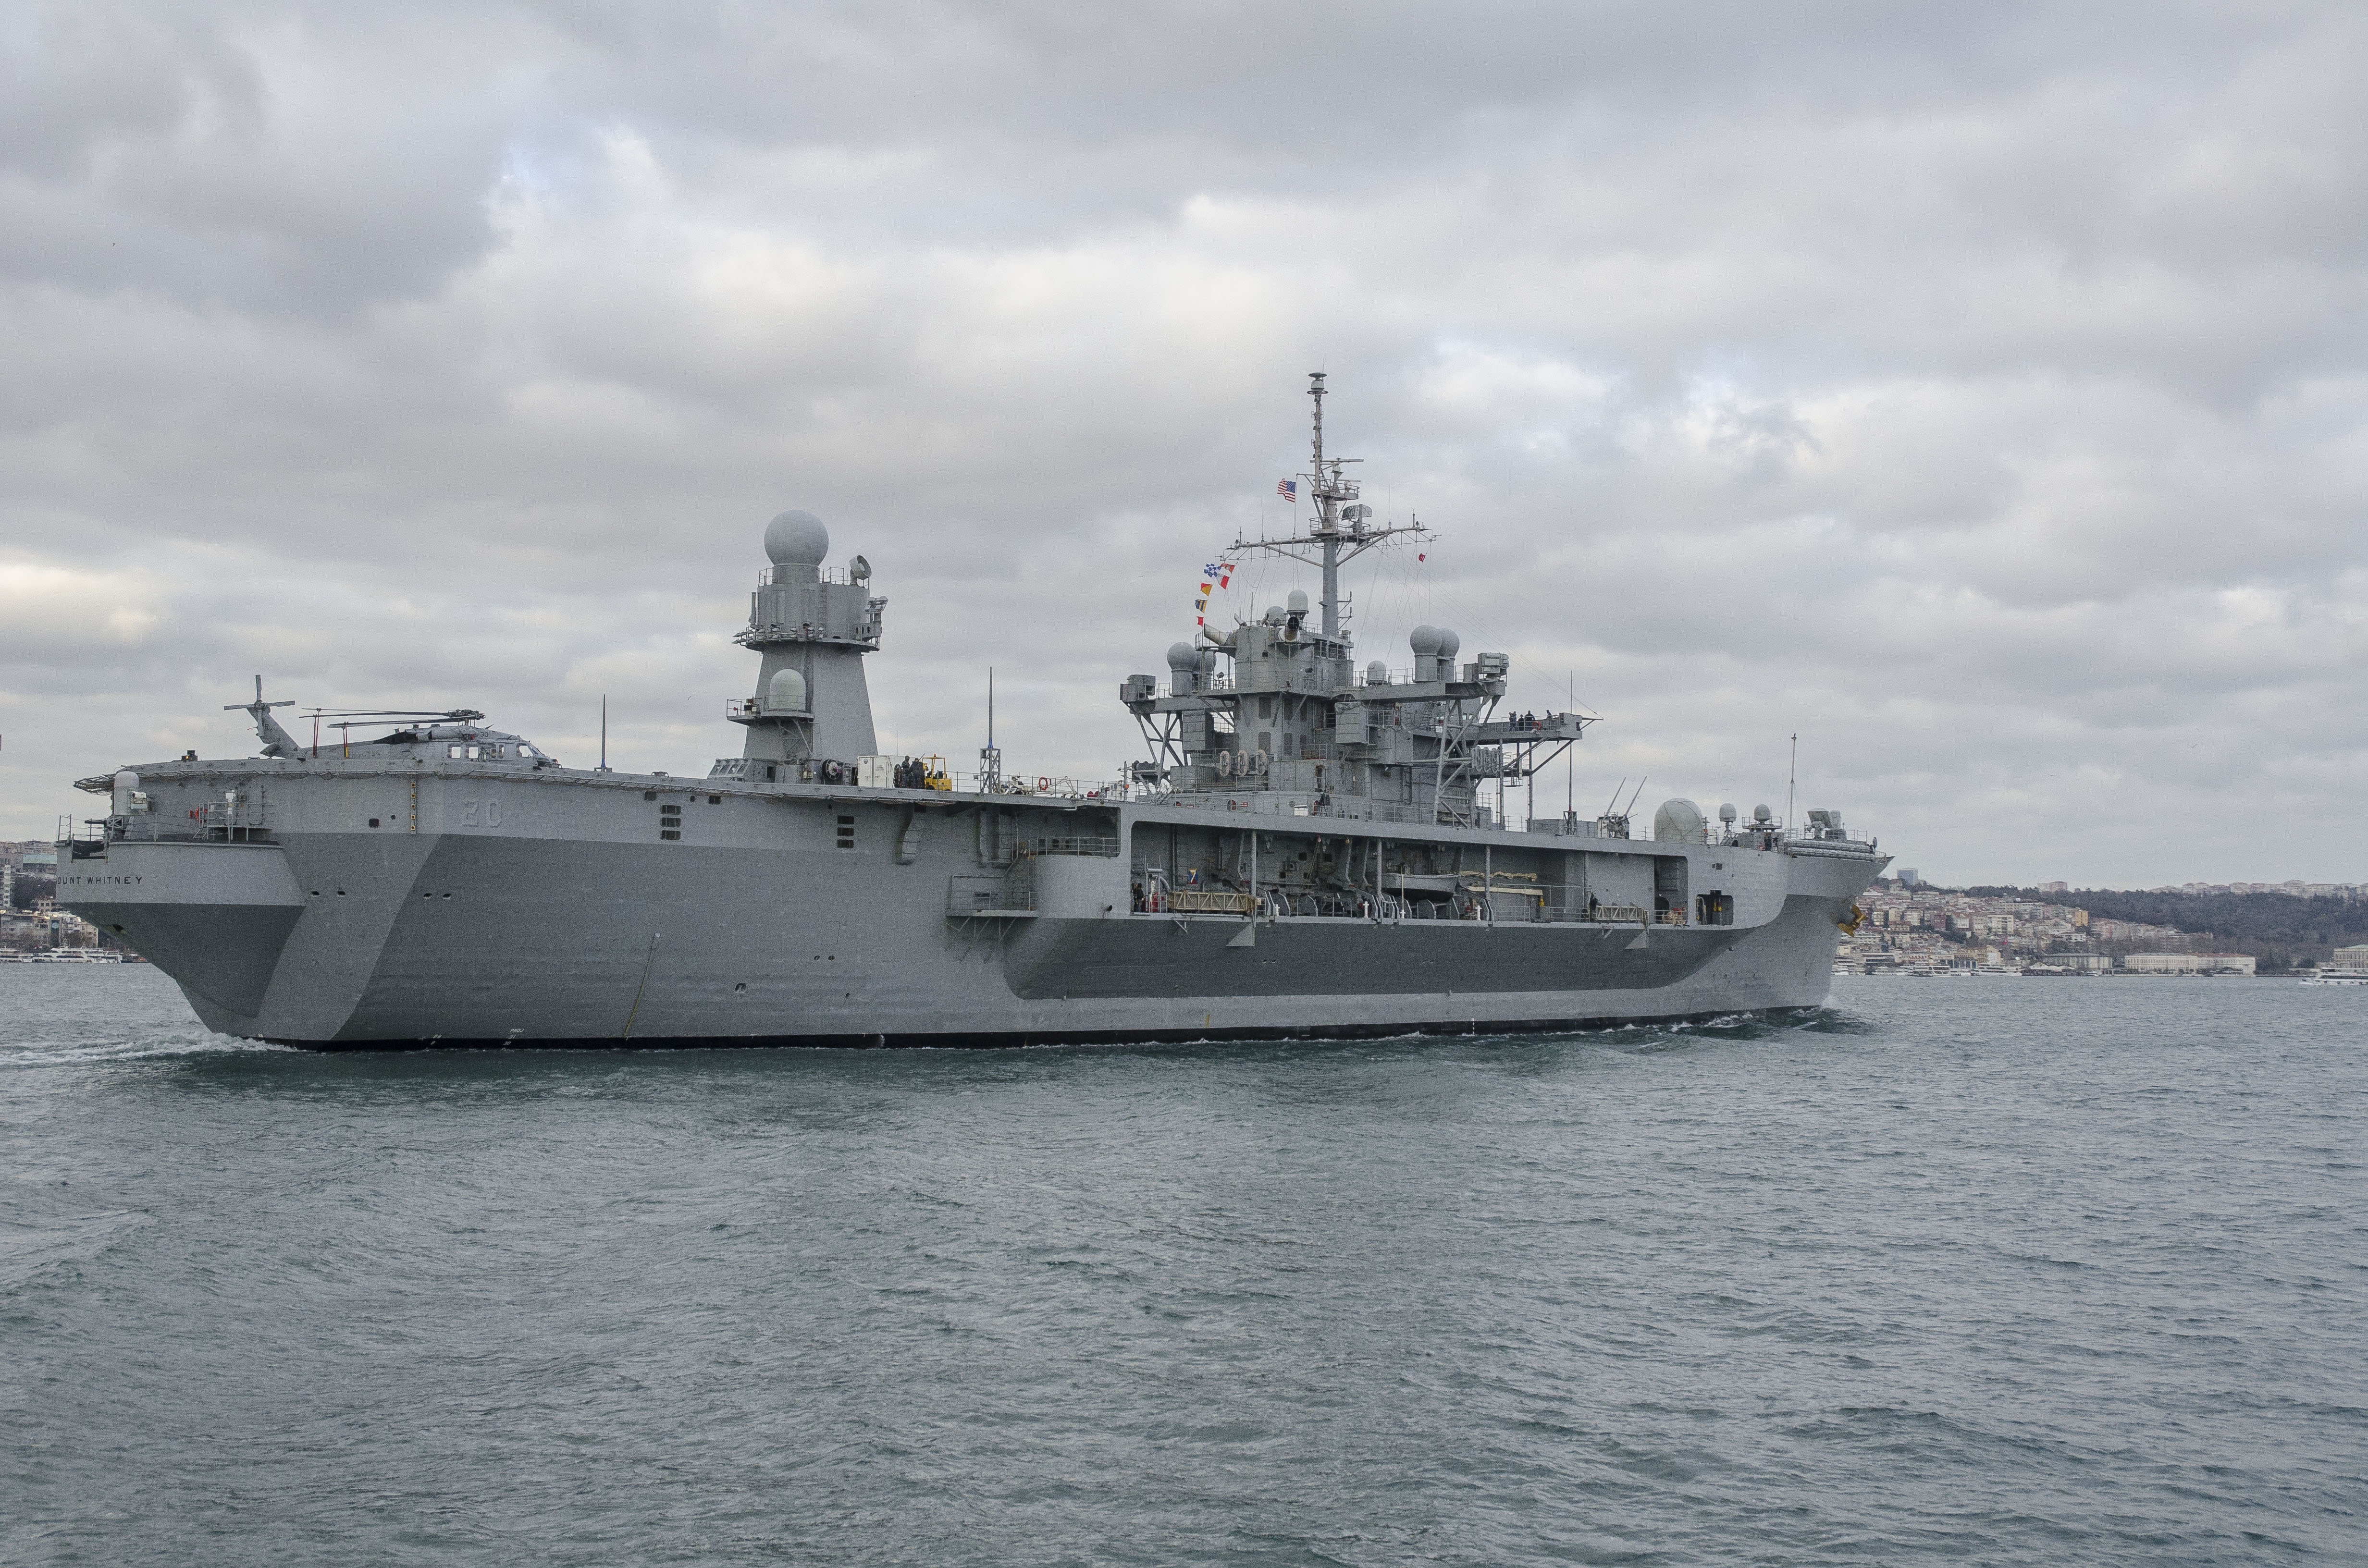
sea, ship, vehicle, turkey, bosphorus, navy, watercraft, warship, strait, frigate, destroyer, patrol boat, naval ship, guided missile destroyer, amphibious assault ship, missile boat, amphibious transport dock, fast attack craft, dock landing ship, warships